List of birds of Afghanistan

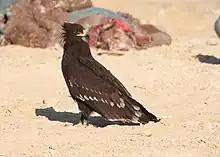

The family Ardeidae contains the bitterns, herons and egrets. Herons and egrets are medium to large wading birds with long necks and legs. Bitterns tend to be shorter necked and more wary. Members of Ardeidae fly with their necks retracted, unlike other long-necked birds such as storks, ibises and spoonbills.